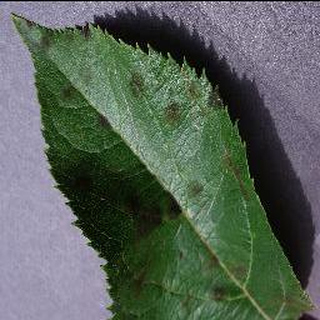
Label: apple_apple_scab